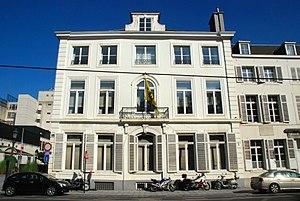
Belgique - Bruxelles - Hôtel Empain
Empain est un nom propre utilisé comme patronyme et toponyme.
L'Hôtel Empain est un hôtel de maître de style néo-classique bâti en 1780 par l'architecte français Barnabé Guimard face au Parc de Bruxelles, en Belgique.